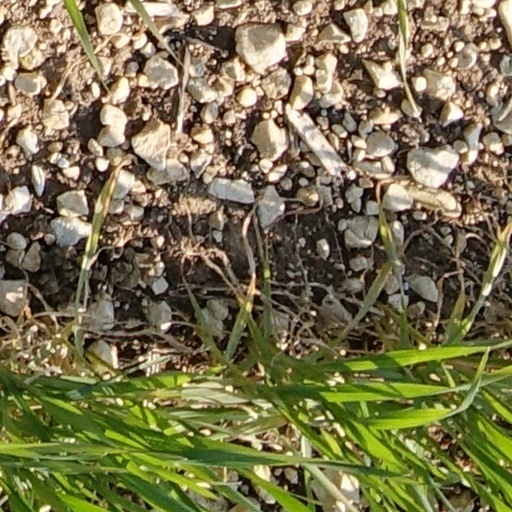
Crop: wheat